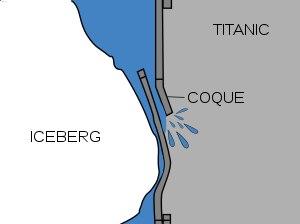
Le naufrage du Titanic a mis fin à la traversée inaugurale du RMS Titanic, un paquebot qui devait relier Southampton à New York. Il se déroule dans la nuit du 14 au 15 avril 1912 dans l'océan Atlantique Nord au large de Terre-Neuve. Le navire heurte un iceberg sur tribord le dimanche 14 avril 1912 à 23 h 40 et coule en moins de trois heures, à 2 h 20. Entre 1 490 et 1 520 personnes périssent, ce qui fait de ce naufrage l'une des plus grandes catastrophes maritimes en temps de paix et la plus meurtrière pour l'époque. De nombreuses personnalités périssent durant le naufrage, parmi lesquelles les milliardaires Benjamin Guggenheim et John Jacob Astor.
Le Titanic est un paquebot transatlantique britannique qui fait naufrage dans l'océan Atlantique Nord en 1912 à la suite d'une collision avec un iceberg, lors de son voyage inaugural de Southampton à New York. Entre 1 490 et 1 520 personnes trouvent la mort, ce qui fait de cet événement l'une des plus grandes catastrophes maritimes survenues en temps de paix et la plus grande pour l'époque.